Albert Mahomet

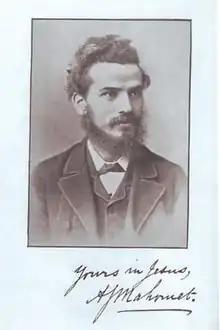
Signed photo of Albert Mahomet

Albert John Mahomet (29 April 1858 – 6 August 1933) was a British photographer, teacher, and Methodist preacher.